Colombia–Peru War

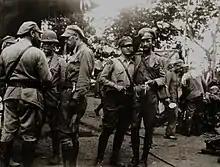
Colombian soldiers during the conflict.

On March 13, the Colombian forces, in order to break the Peruvian garrison of Puerto Arturo, mobilized the "Pichincha" gunboat with the "Magdalena" and "Margarita" armored launches under the command of General Efraín Rojas. 180 men from the Junambú battalion began to land, trying to occupy the surveillance post of Puerto Hilario on the Cotuhé River (near Buenos Aires between Cerro Tarapacá and Leticia). They were forced to re-embark in droves due to the strong land defense and the attack by two squadrons of Peruvian aeroplanes (6 aircraft.) This attack caused casualties on the deck of the "Pichincha". Second Lieutenant EP Antonio Cavero M. captured a Colombian flag. This Peruvian victory derailed the Colombian attempt to threaten Leticia from behind.